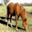
Label: horse